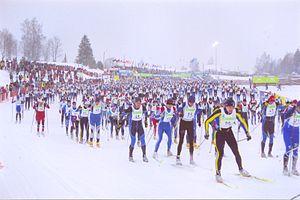
Le Tartu Maraton est une course annuelle de ski de fond de longue distance, dans la région de Tartu entre Otepää et Elva. Elle a été créée en 1960, et est maintenant inscrite au Worldloppet. Sa longueur a varié au fil des ans, mais est depuis 2003 fixée à 63 kilomètres, parcourus en style classique.